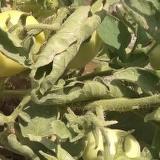
Crop: Tomato
Condition: virosis-d